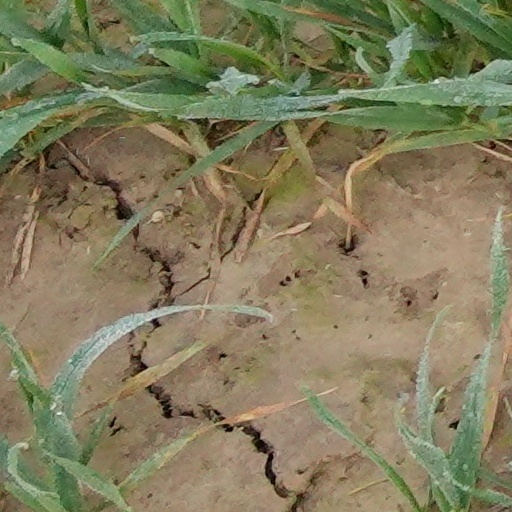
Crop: wheat